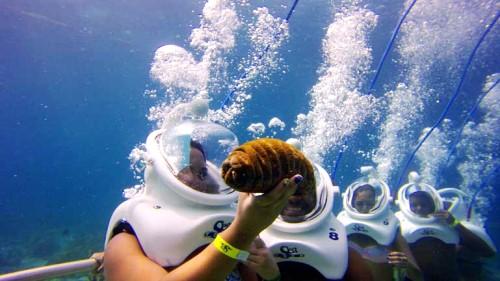
có nhiều người đang tham gia lặn ở dưới biển